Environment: real
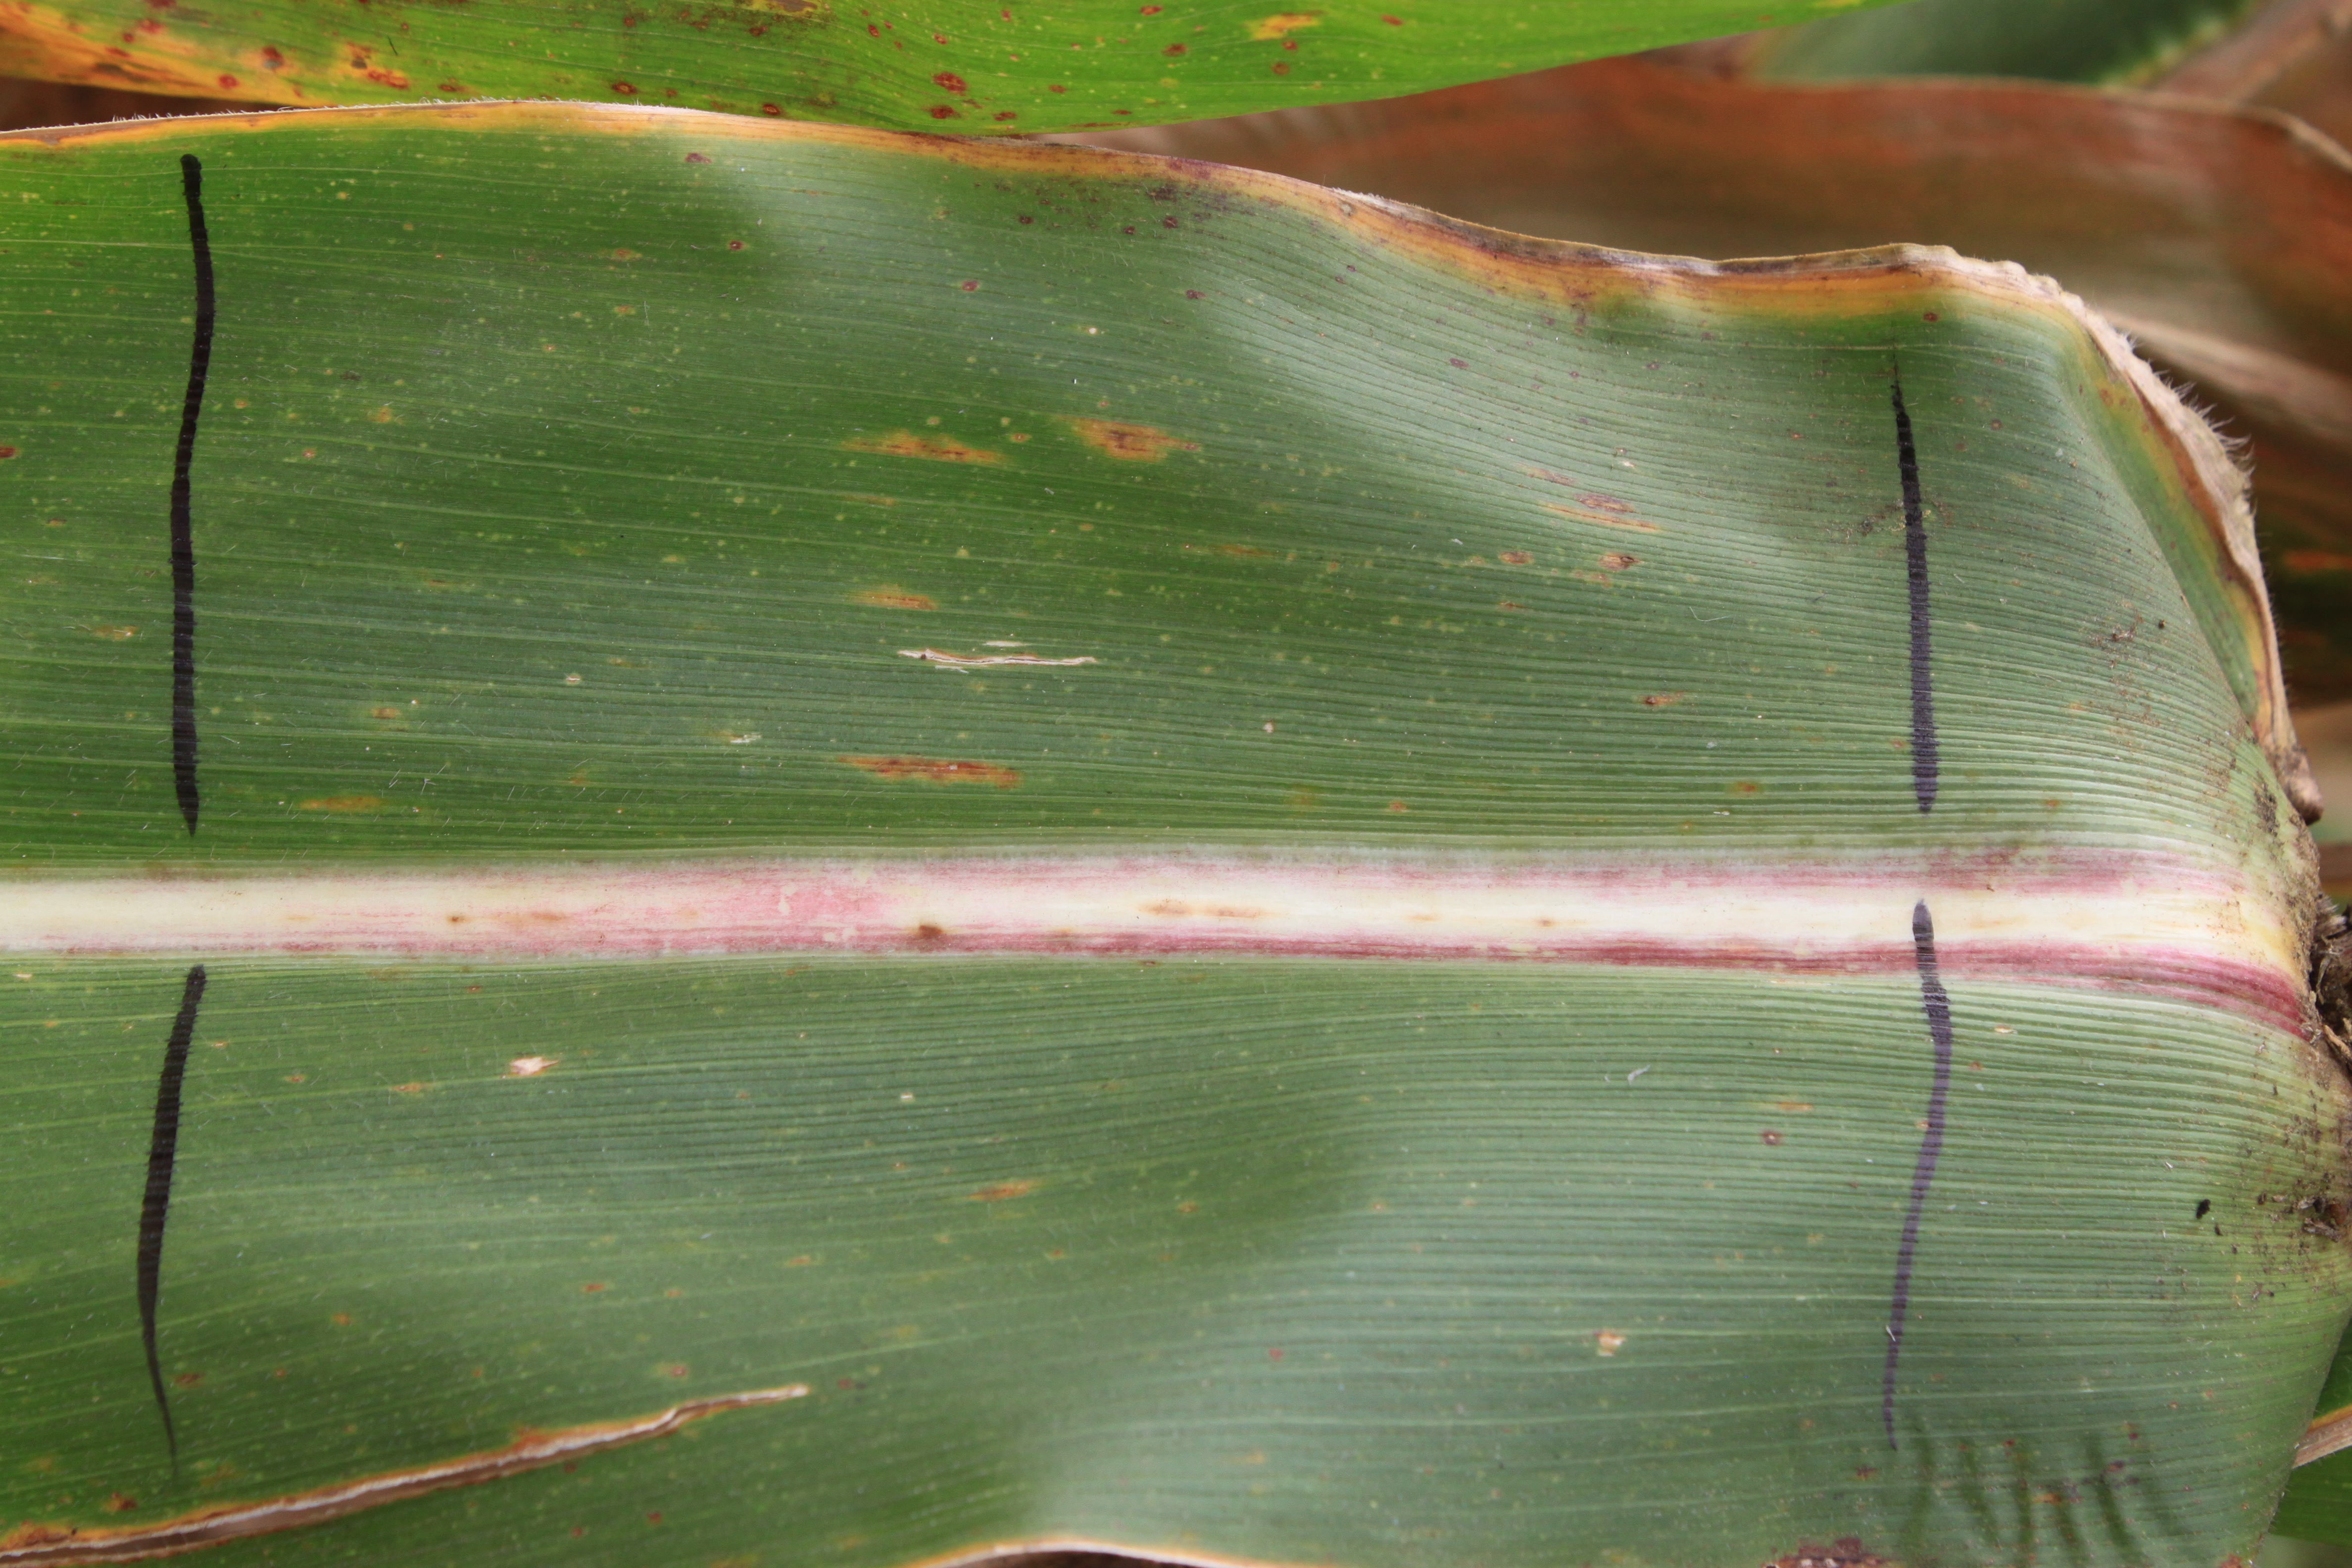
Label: gray_leaf_spot